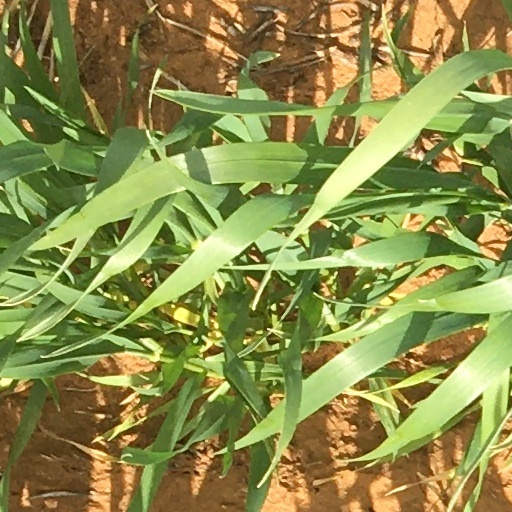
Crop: wheat